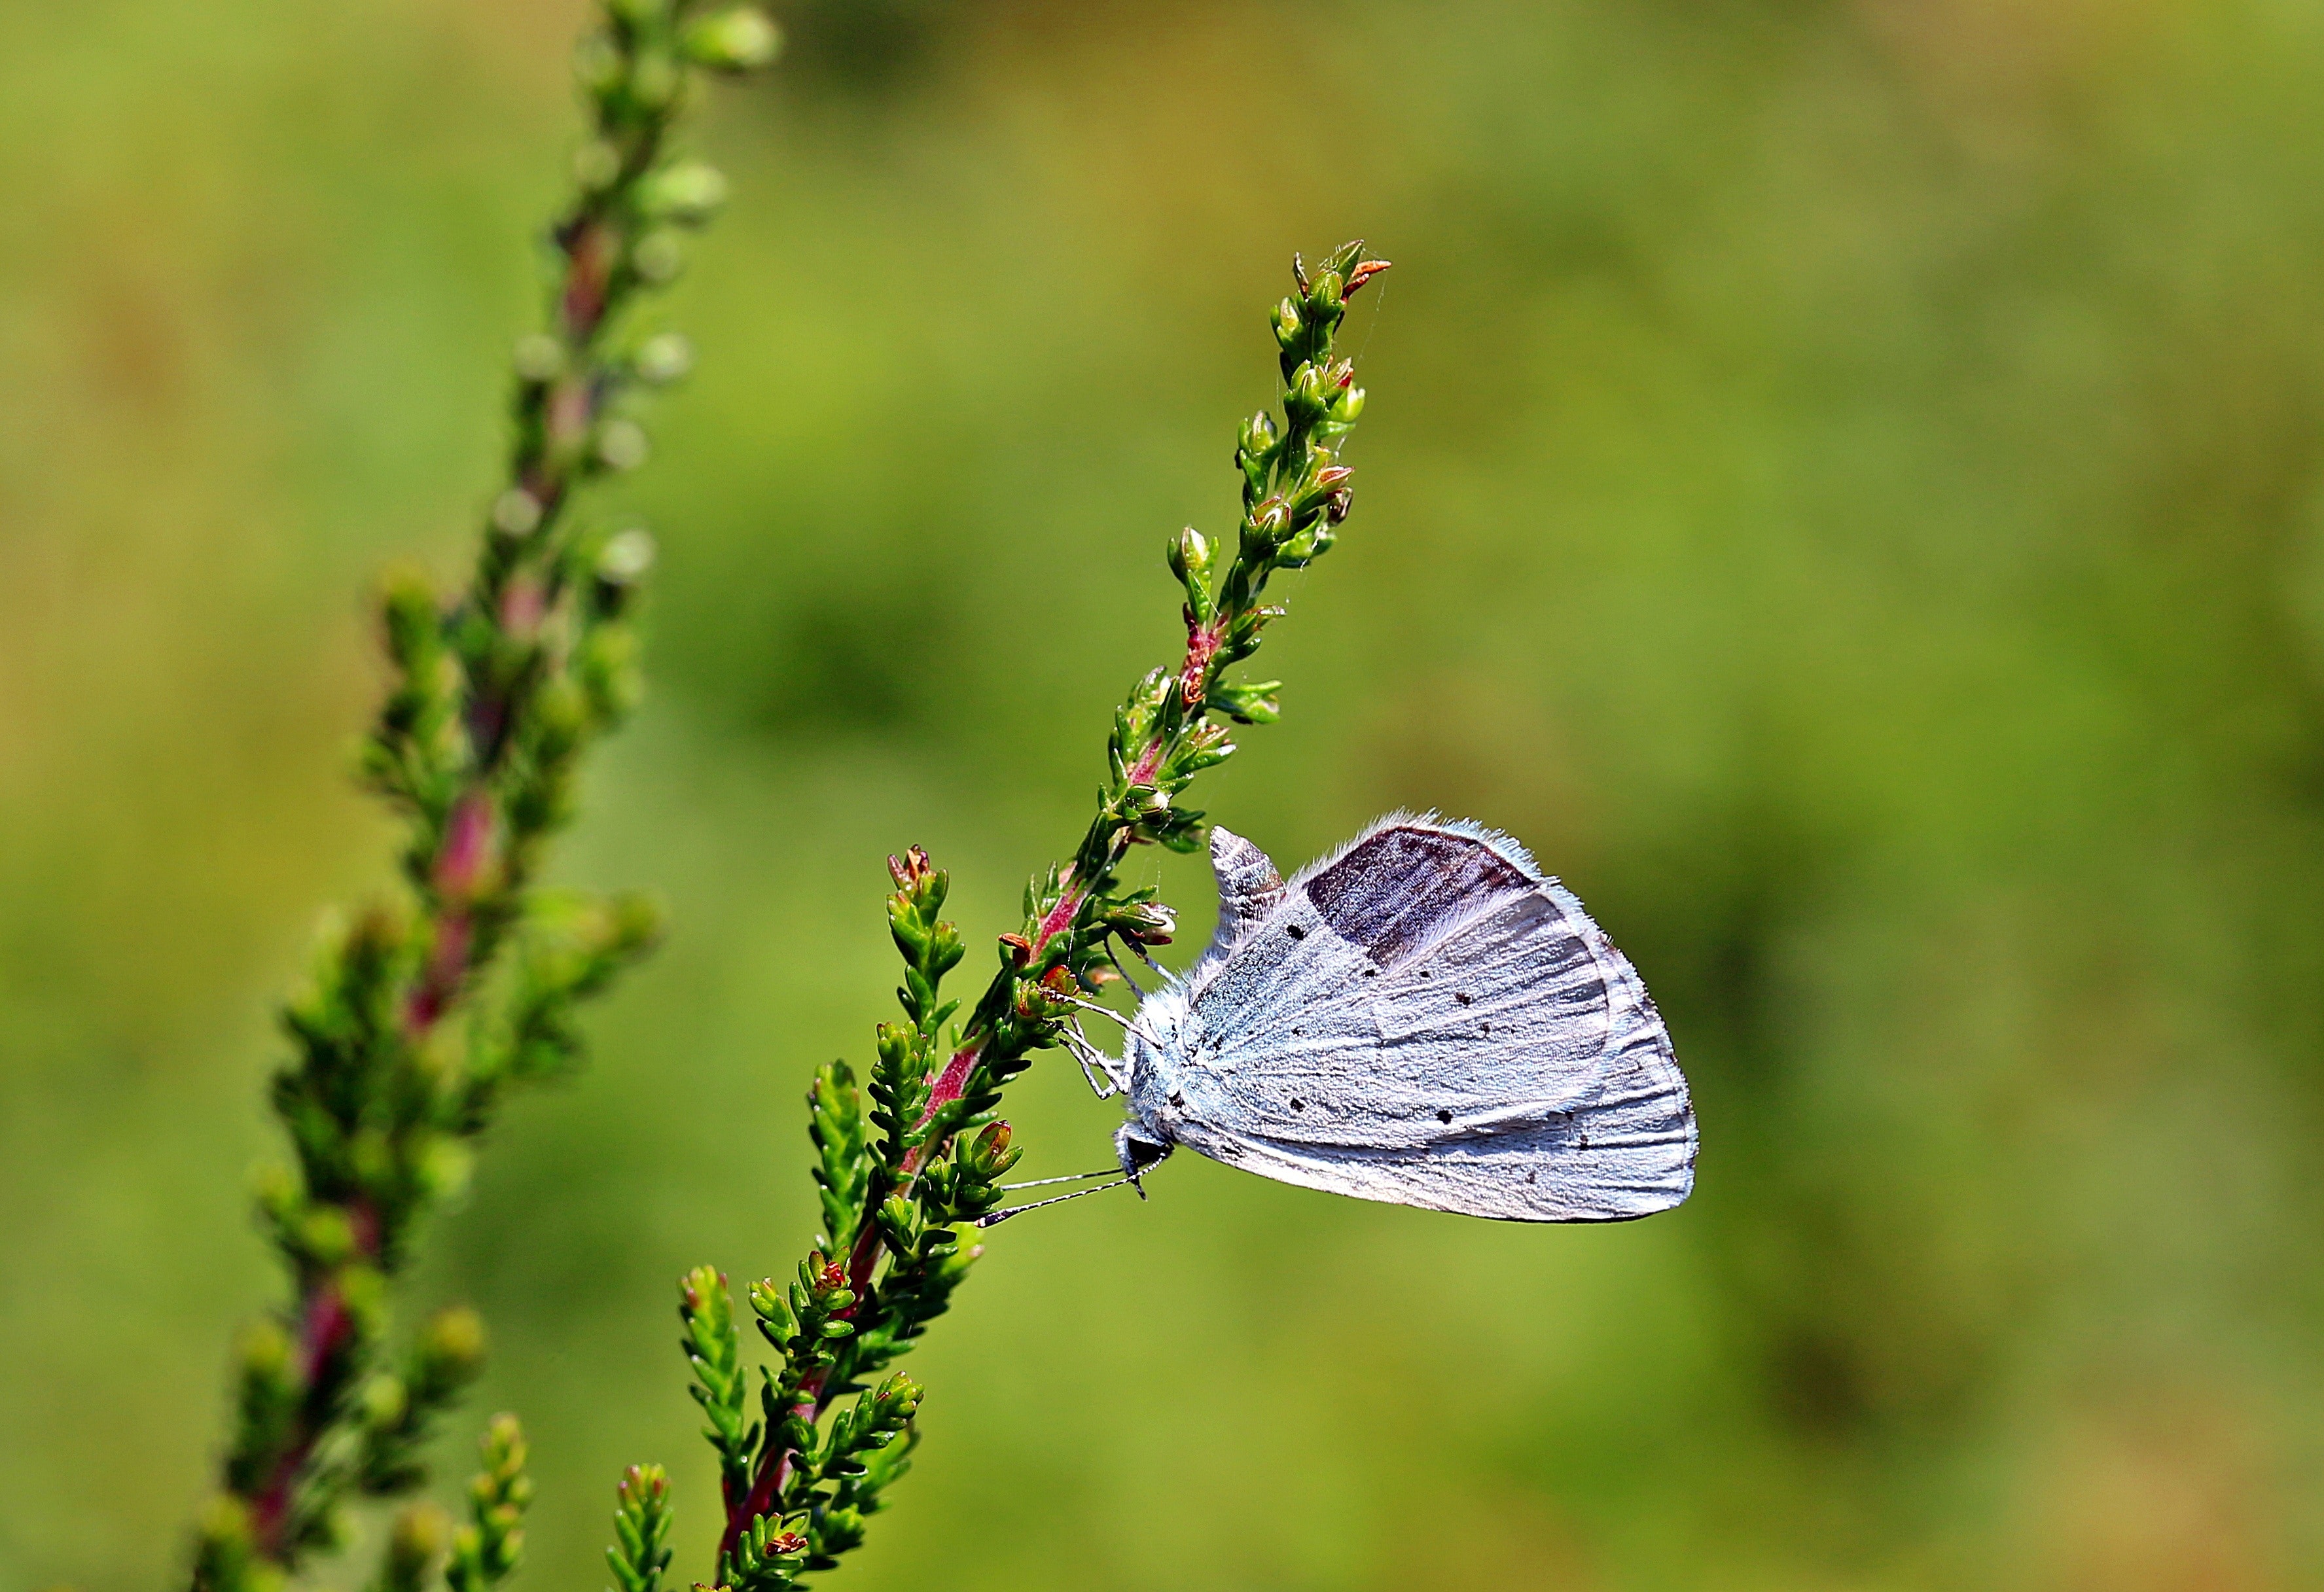
butterfly, insect, lycaenid, moths and butterflies, invertebrate, holly blue, Celastrina, pollinator, Plebejus, pontia, common blue, Leptidea, cabbage butterfly, plant, green veined white, pieridae, silver studded blue, Short tailed blue, macro photography, arthropod, aporia crataegi, Chalkhill blue, Cupido butterfly, polyommatus, brush footed butterfly, flower, net winged insects